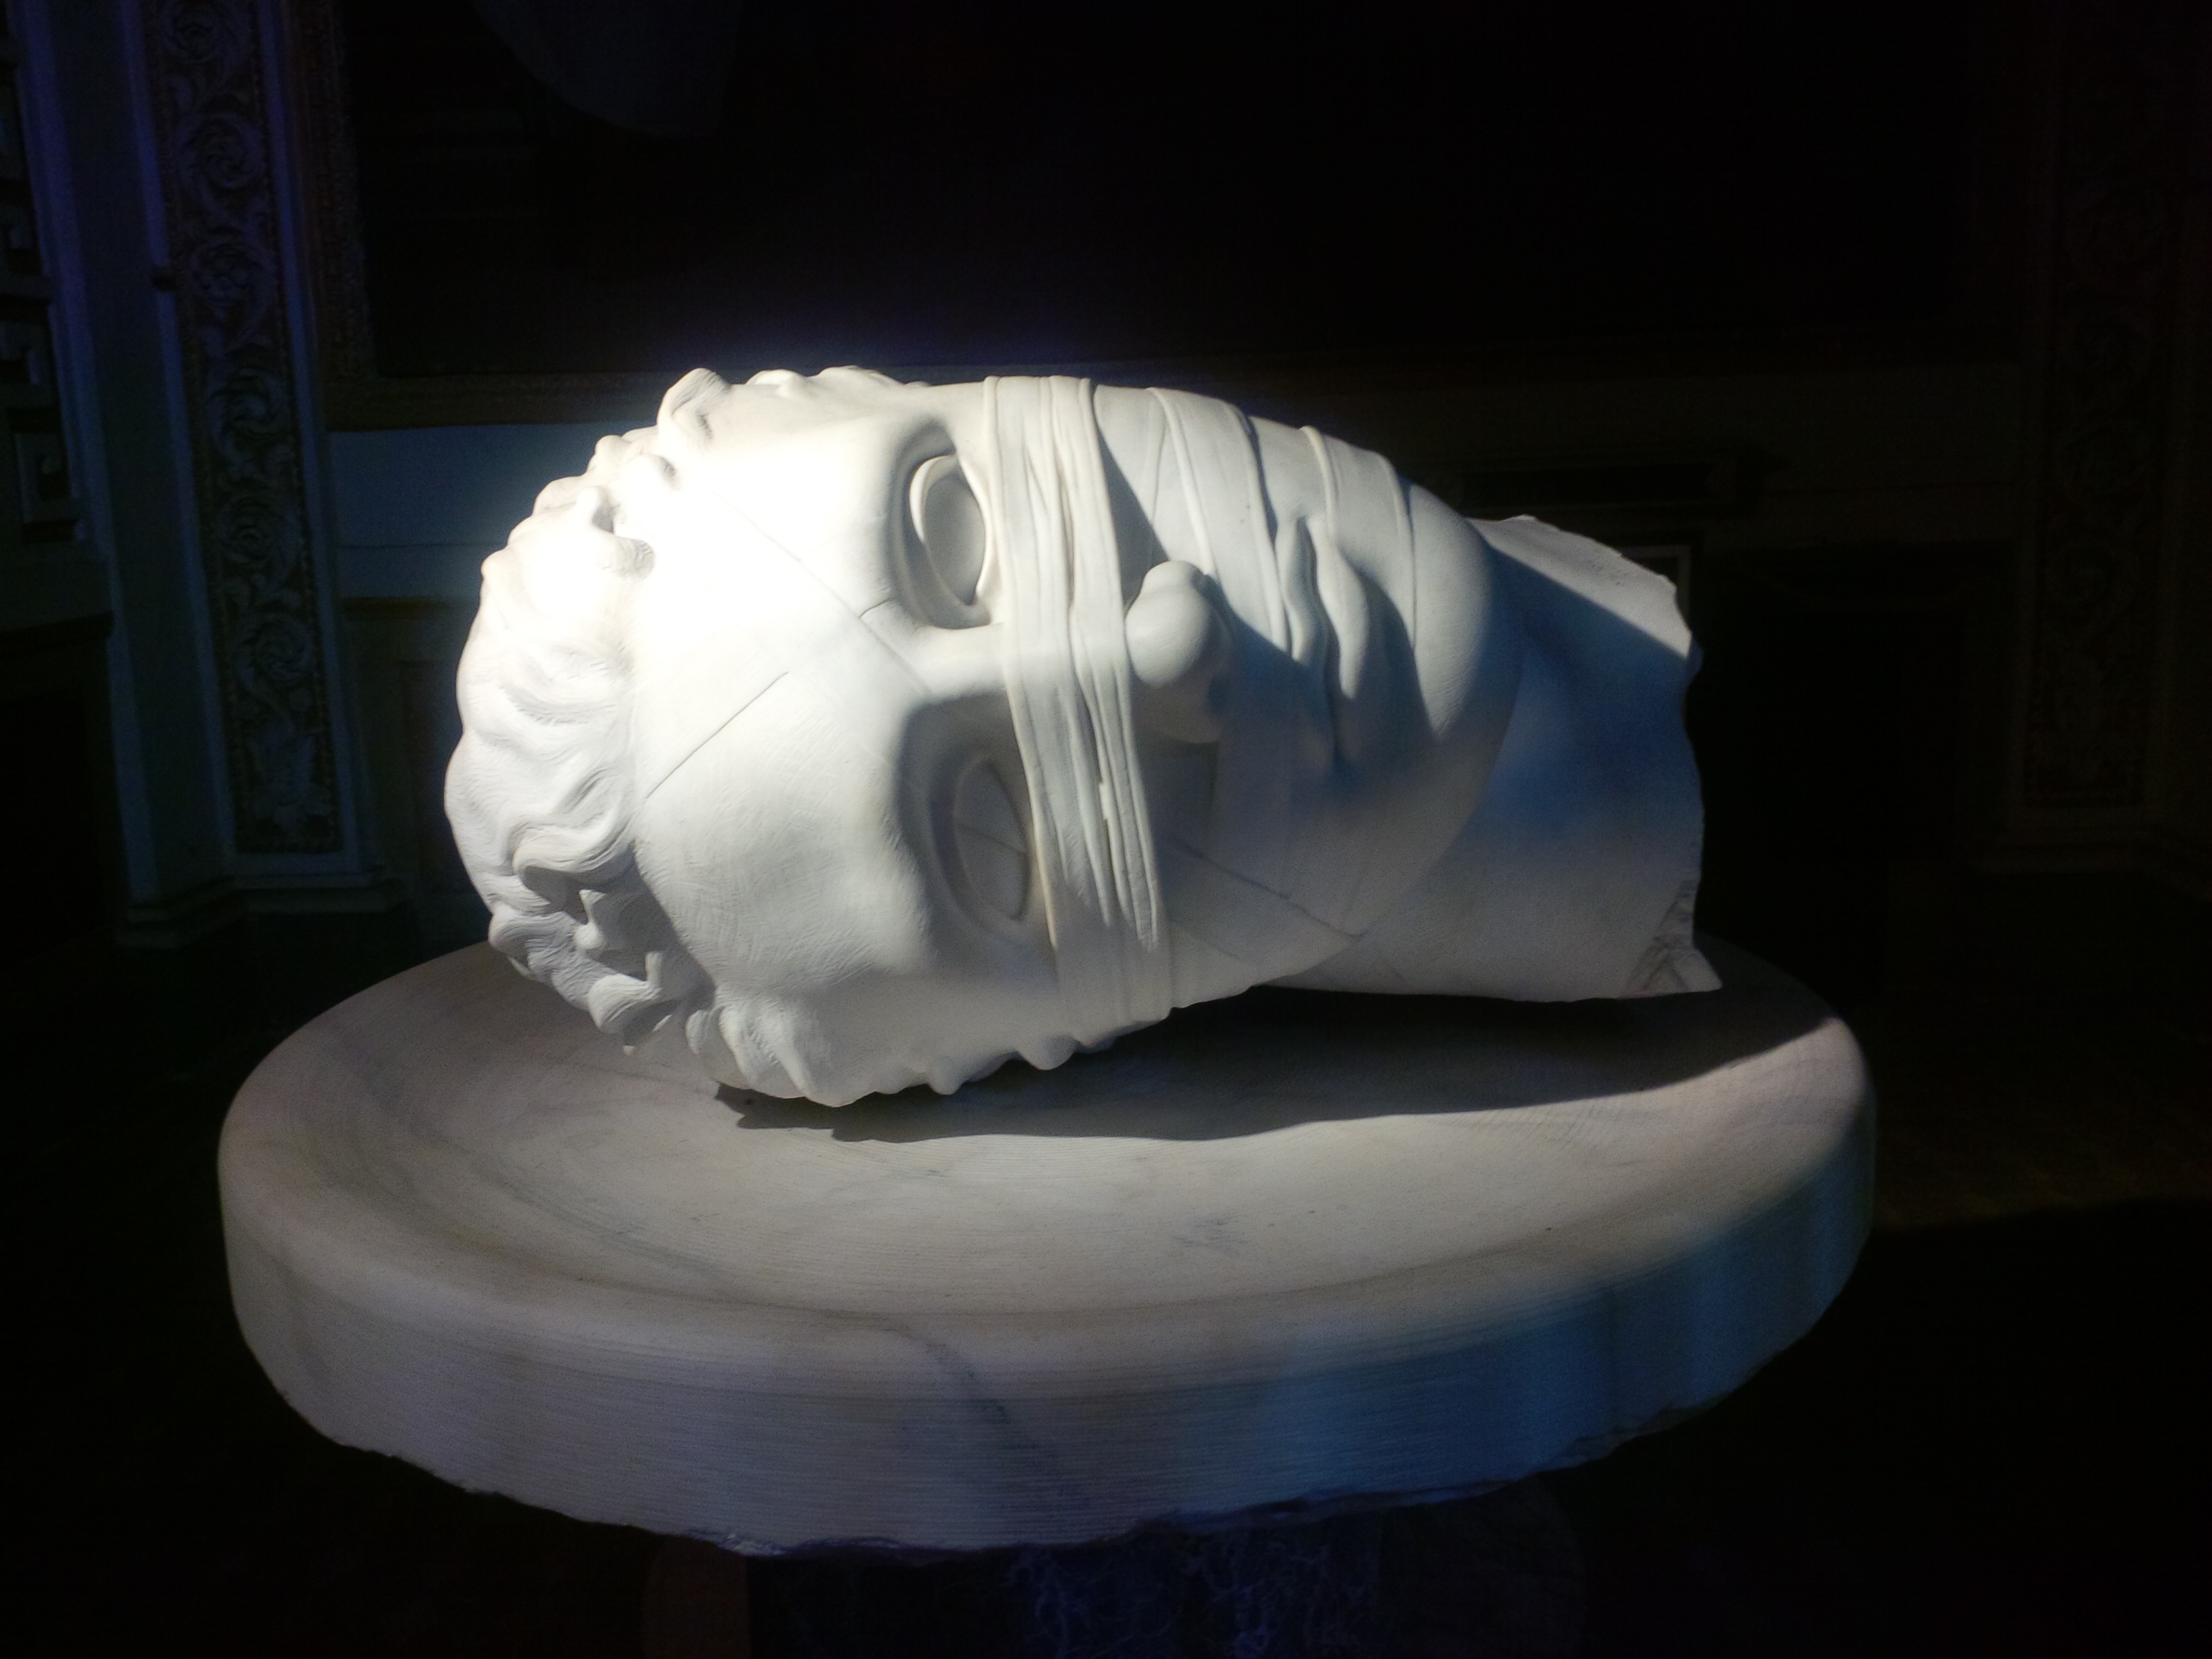
white, blue, dessert, cake, sculpture, art, icing